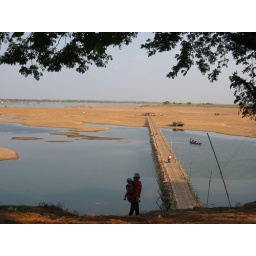
Bamboo bridge over the Mekong river to the island of Koh Pbain, just south-east of Kompong Cham, Cambodia.